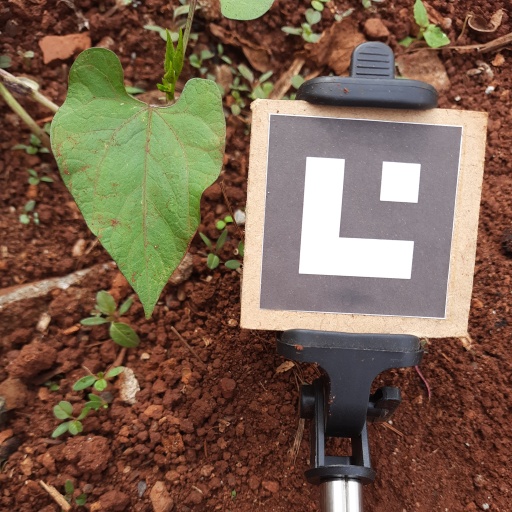
Observations: wavy surface, no eating holes, with soild dust, under shade